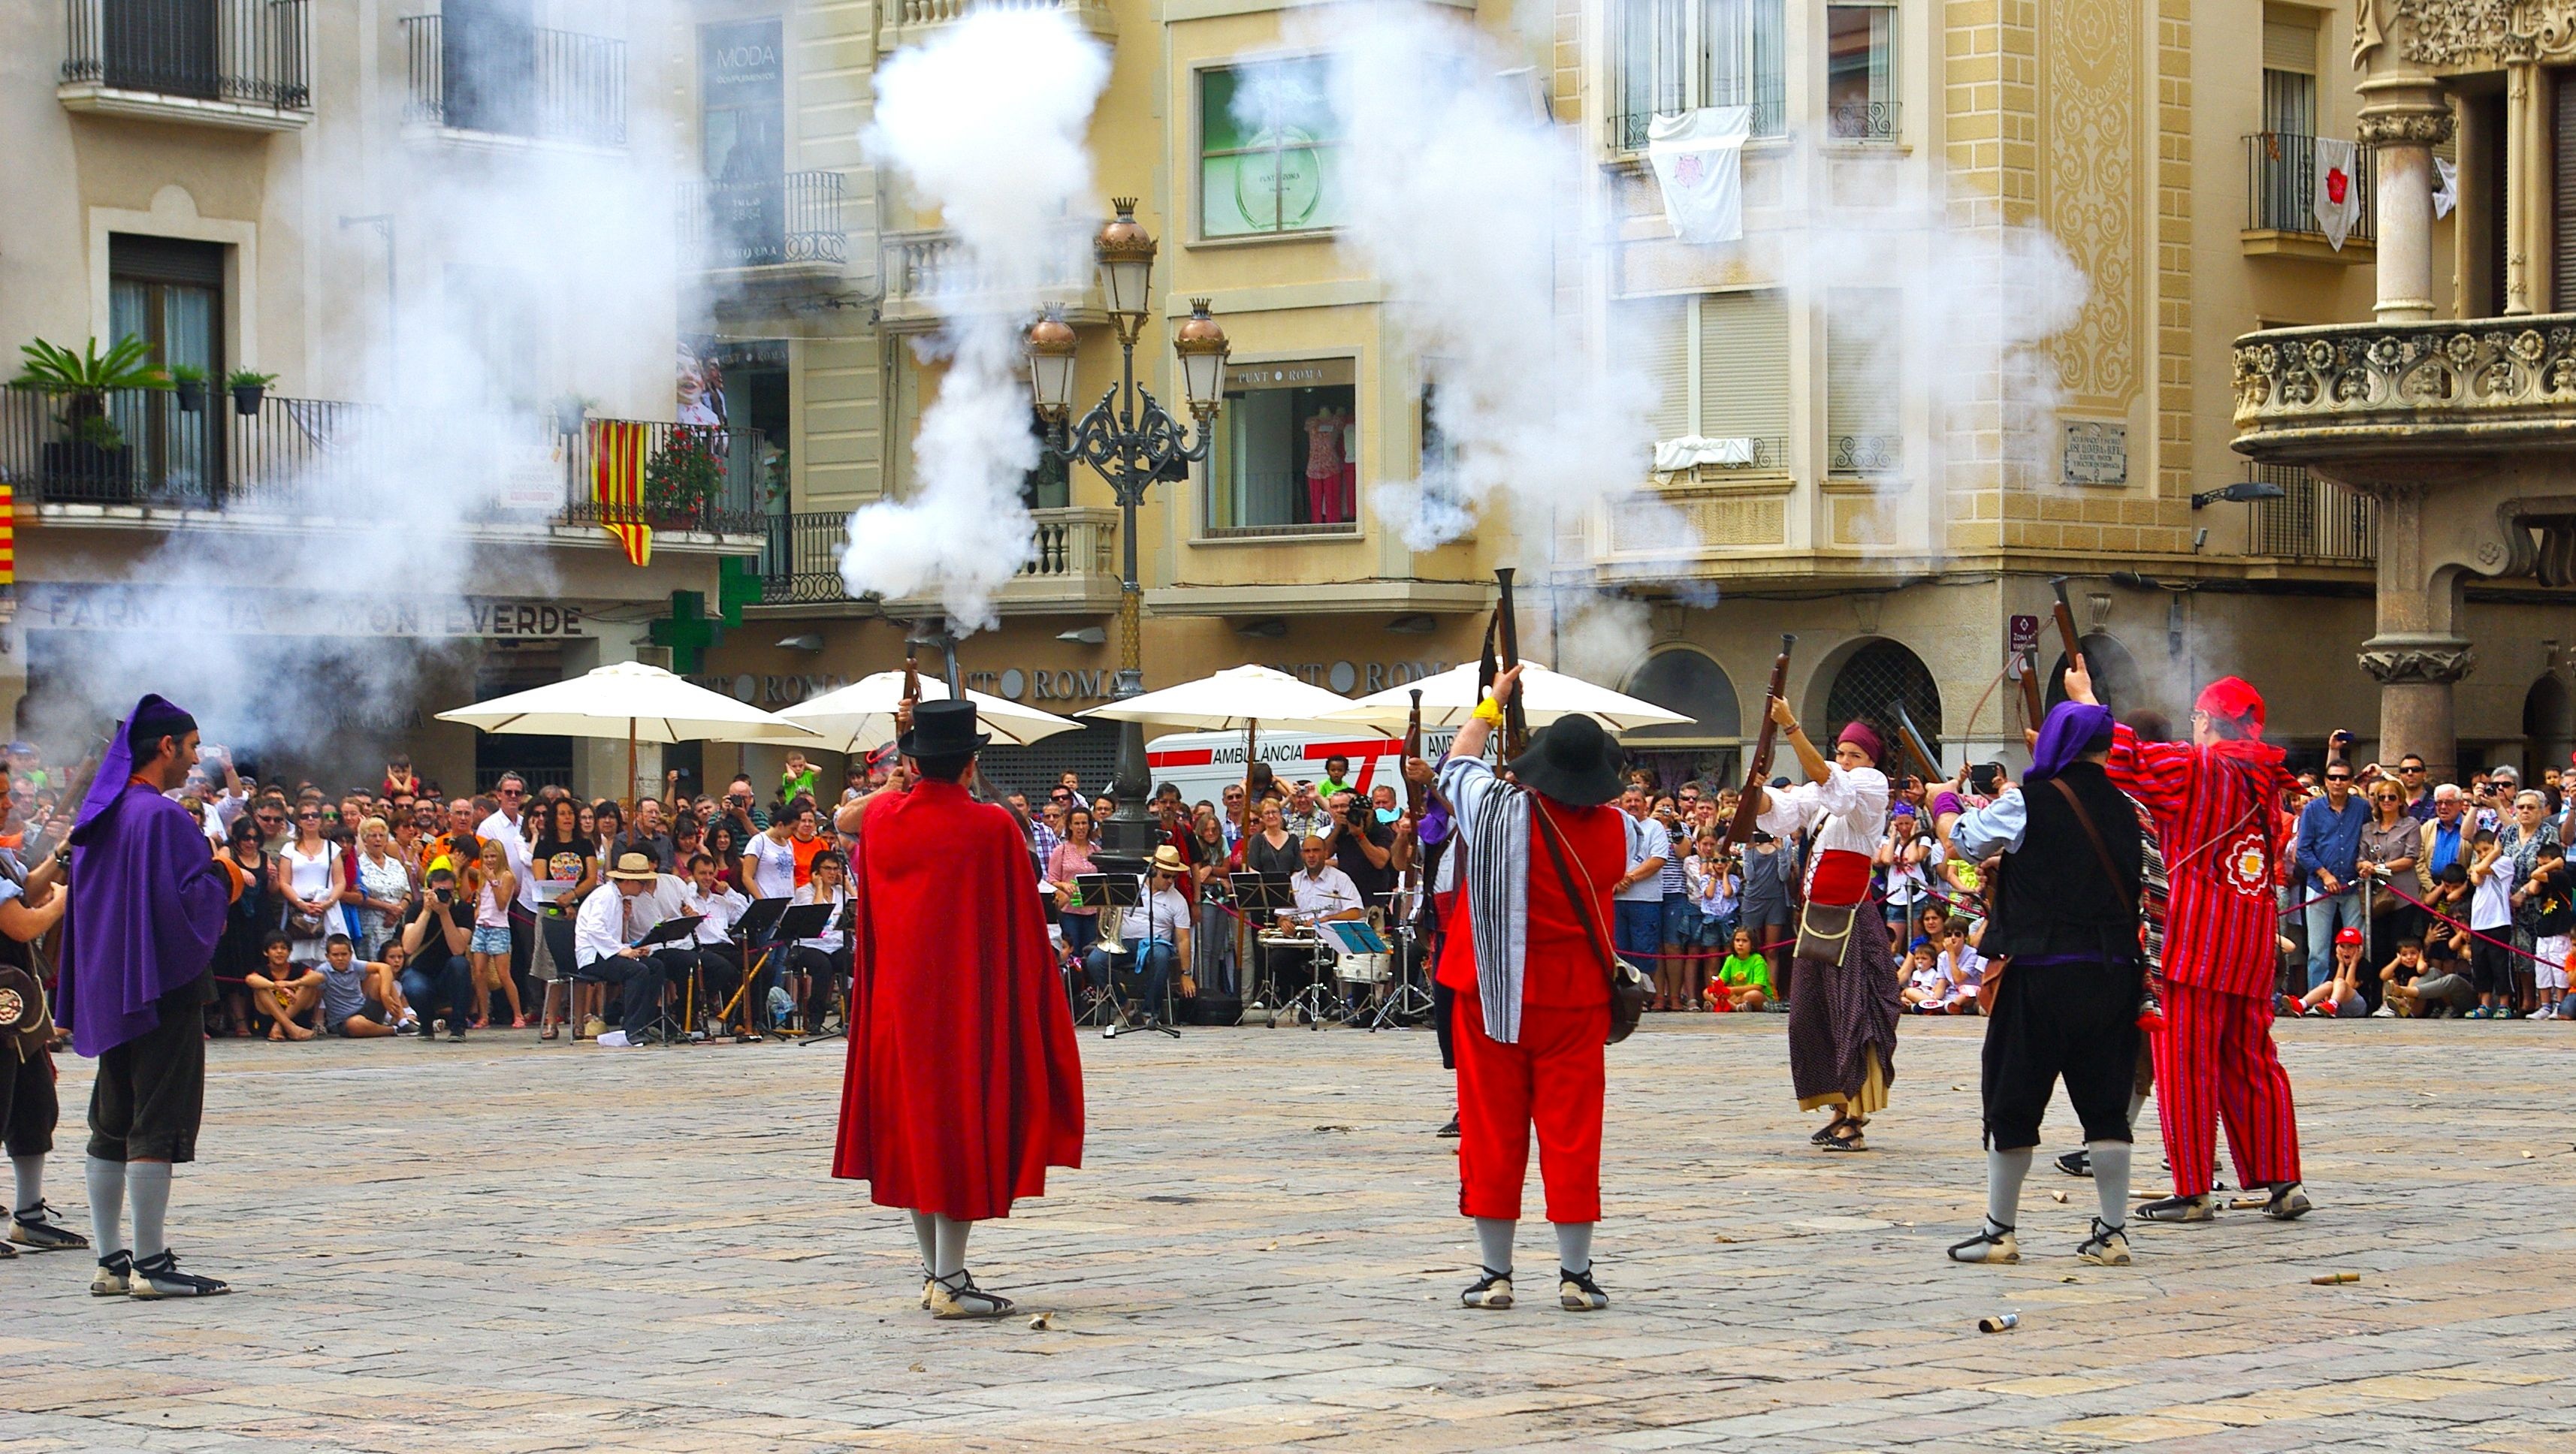
people, crowd, show, square, historic, festival, temple, culture, event, tradition, reus, ball del carrasclet